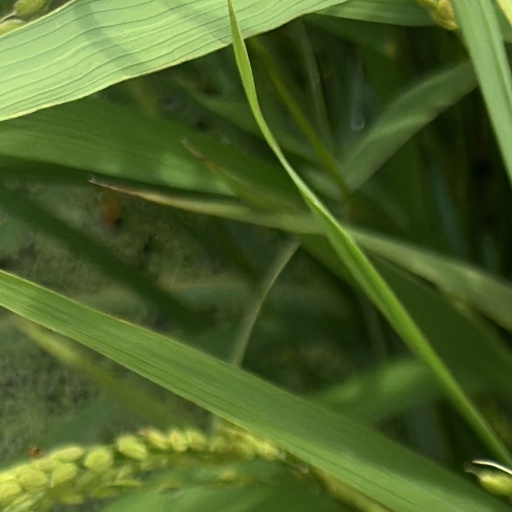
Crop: rice